HMLA-167

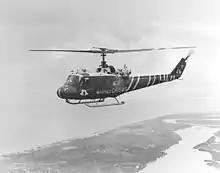
An HML-167 UH-1E over Marble Mountain, Christmas 1970.

In May 1971, HML-167 was the last operating Marine helicopter squadron in the Republic of Vietnam. On 26 May 1971, the squadron held its official stand down, concluding over 60,000 combat flight hours. On 19 June 1971, HML-167 was transferred to MCAS New River, Jacksonville, North Carolina and became a part of Marine Aircraft Group 26, 2nd Marine Aircraft Wing.